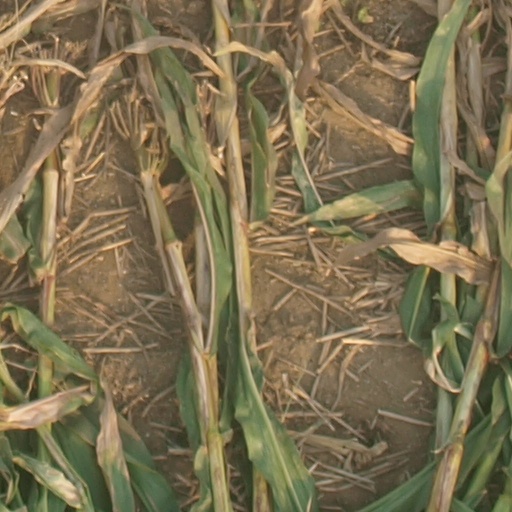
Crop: maize; corn